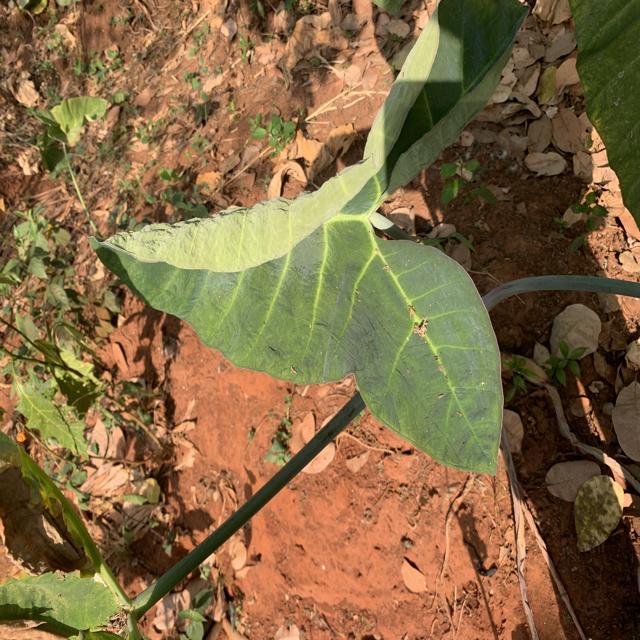
Label: Healthy